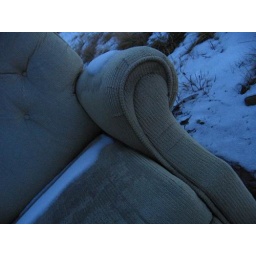
An old dirty chair in the little snow on Christmas day.